Track bicycle

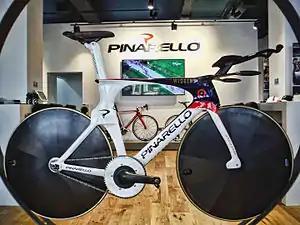
The track bicycle made by Pinarello that Bradley Wiggins rode to break the hour record in June 2015

A track bicycle or track bike is a bicycle optimized for racing at a velodrome or outdoor track. Unlike road bicycles, the track bike is a fixed-gear bicycle; thus, it has only a single gear ratio and has neither a freewheel nor brakes. Tires are narrow and inflated to high pressure to reduce rolling resistance.